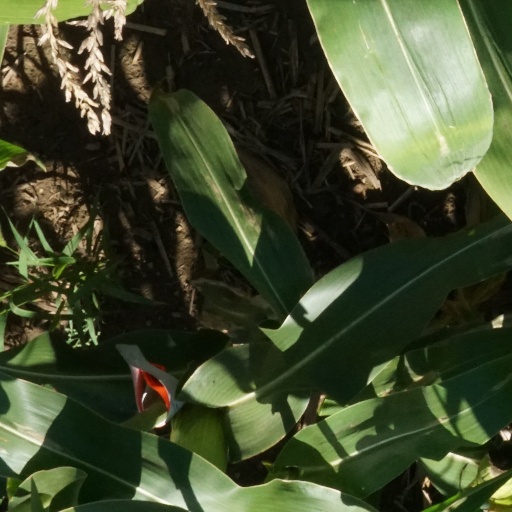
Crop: maize; corn